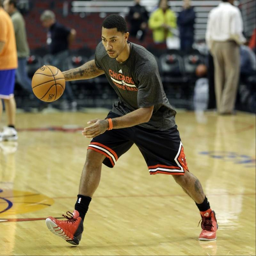
award winner warms up before thursday 's game against sports team .